Les aventures des pieds nickeles

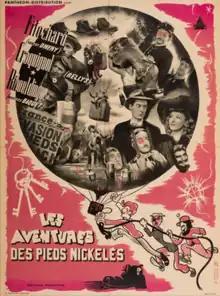
Theatrical release poster

Les aventures des Pieds-Nickelés is a 1948 French film directed by Marcel Aboulker.